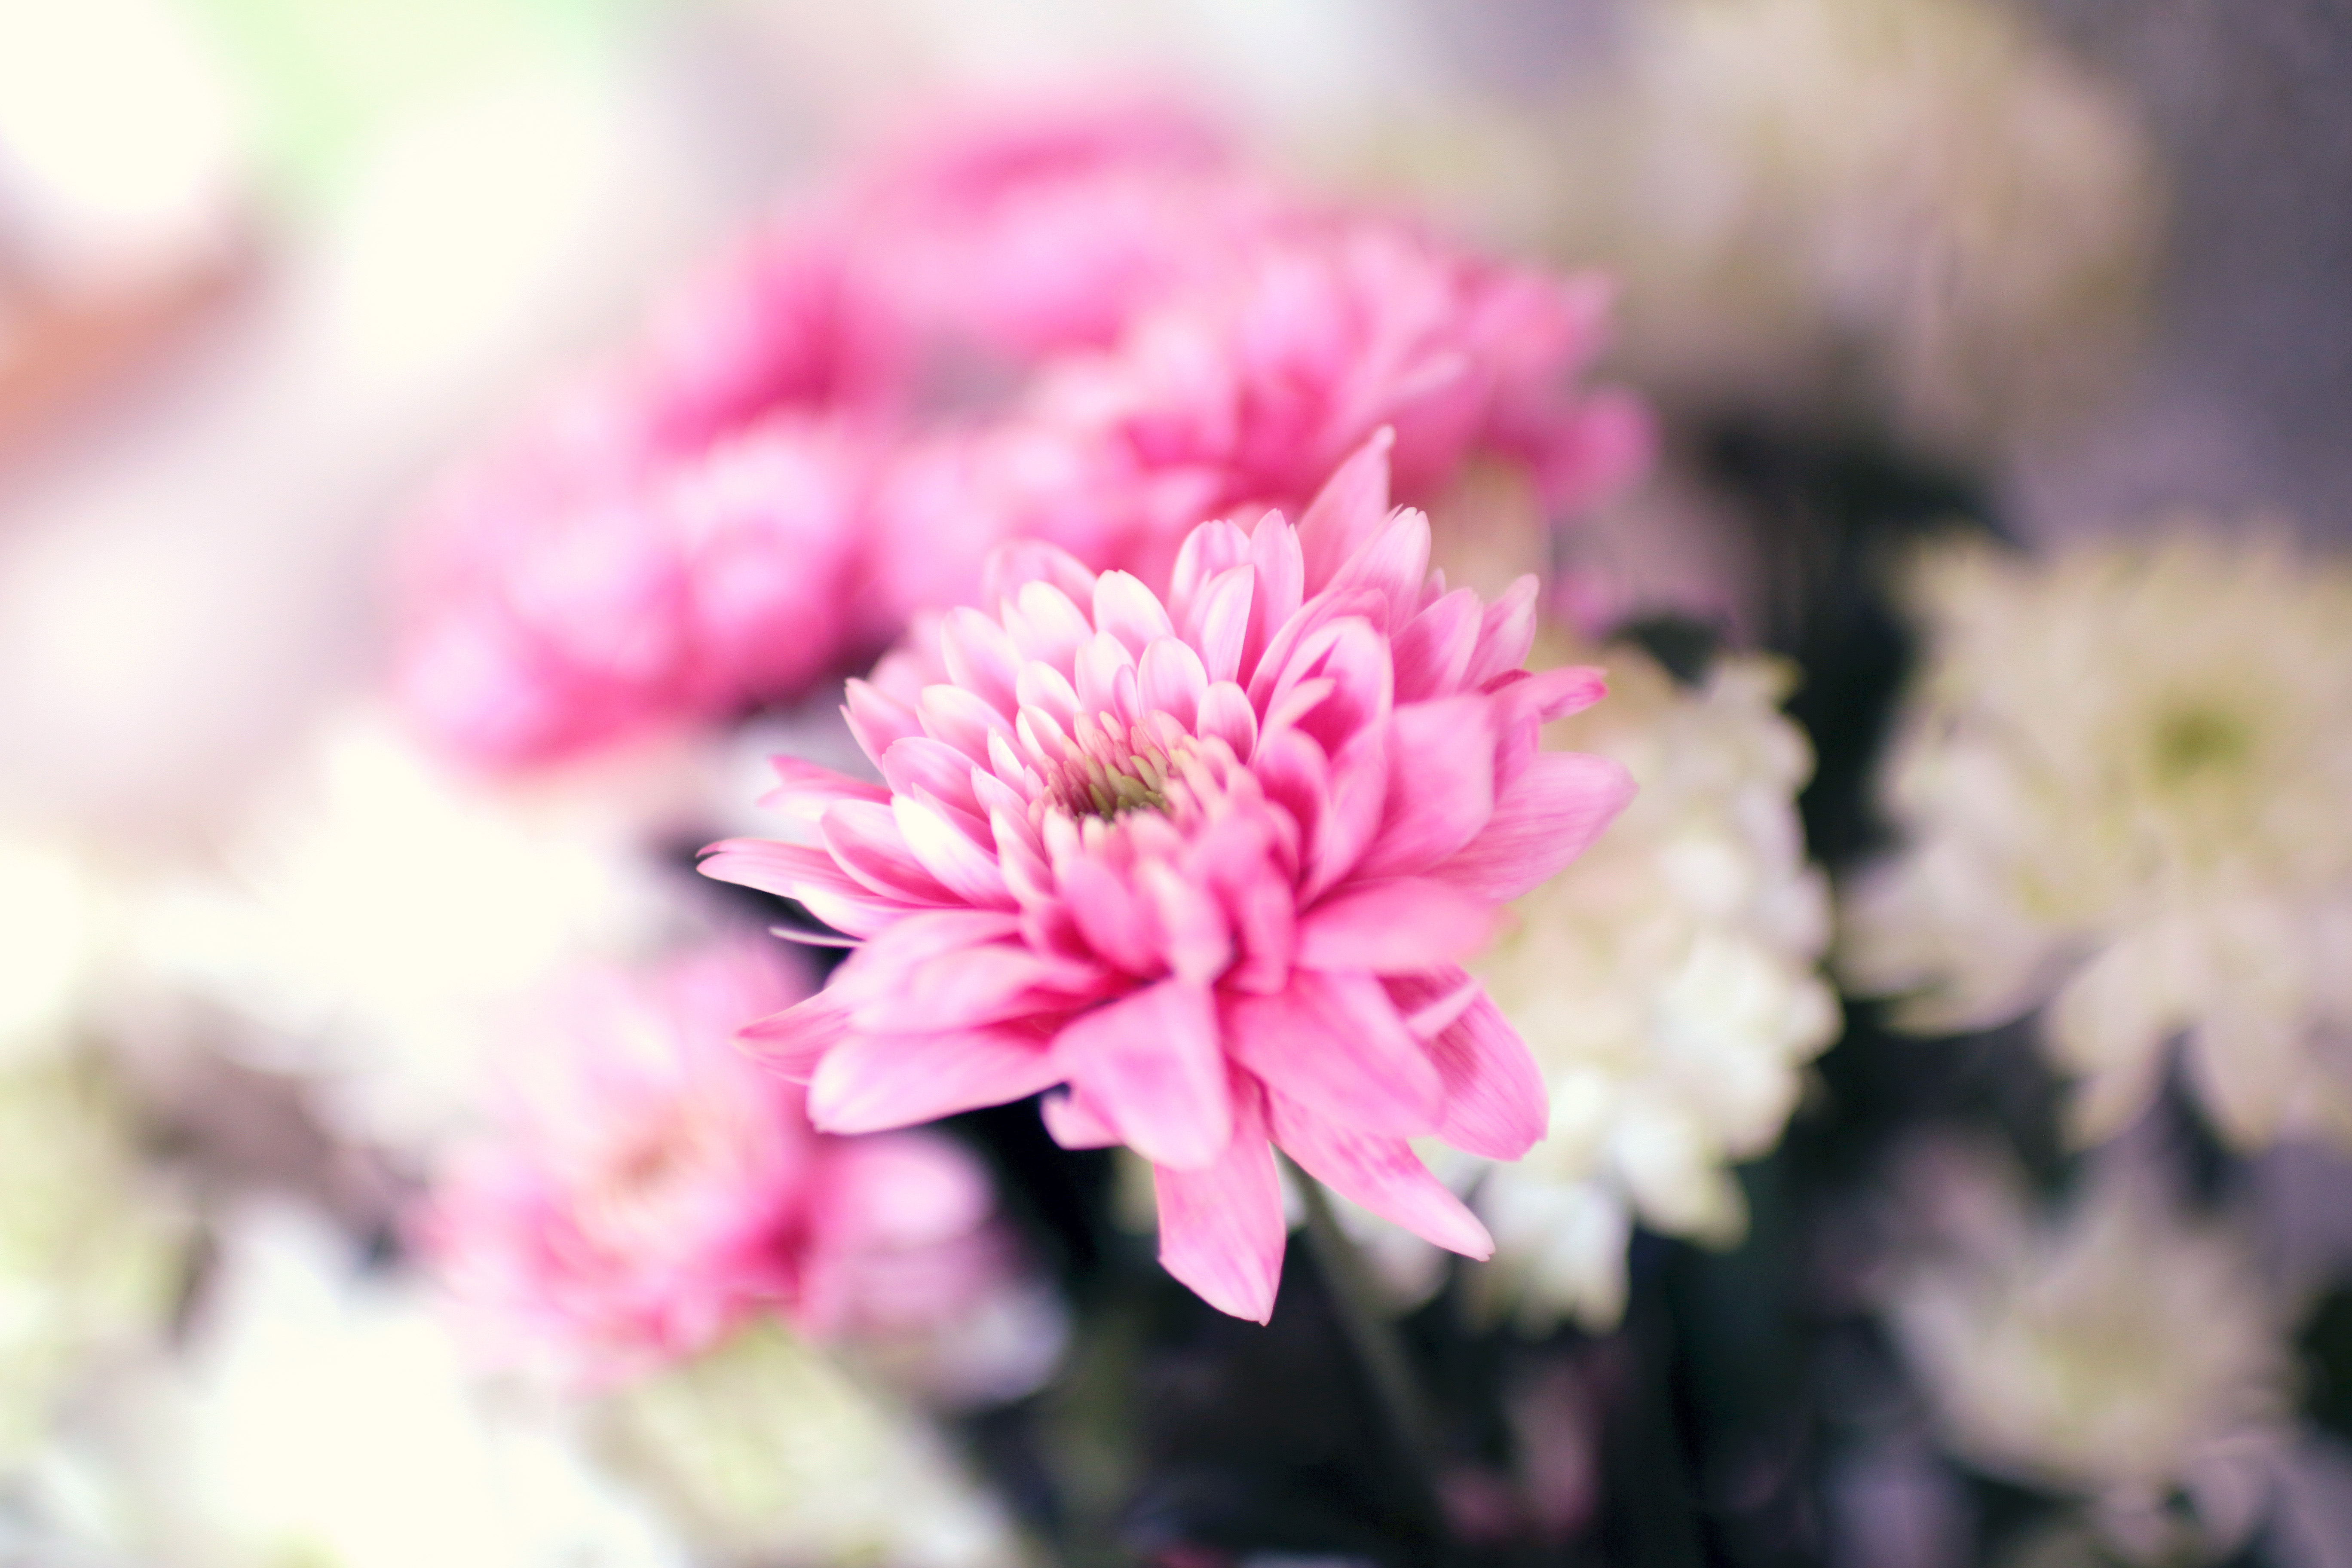
blossom, plant, flower, petal, summer, spring, botany, pink, flora, close up, peony, macro photography, flowering plant, land plant